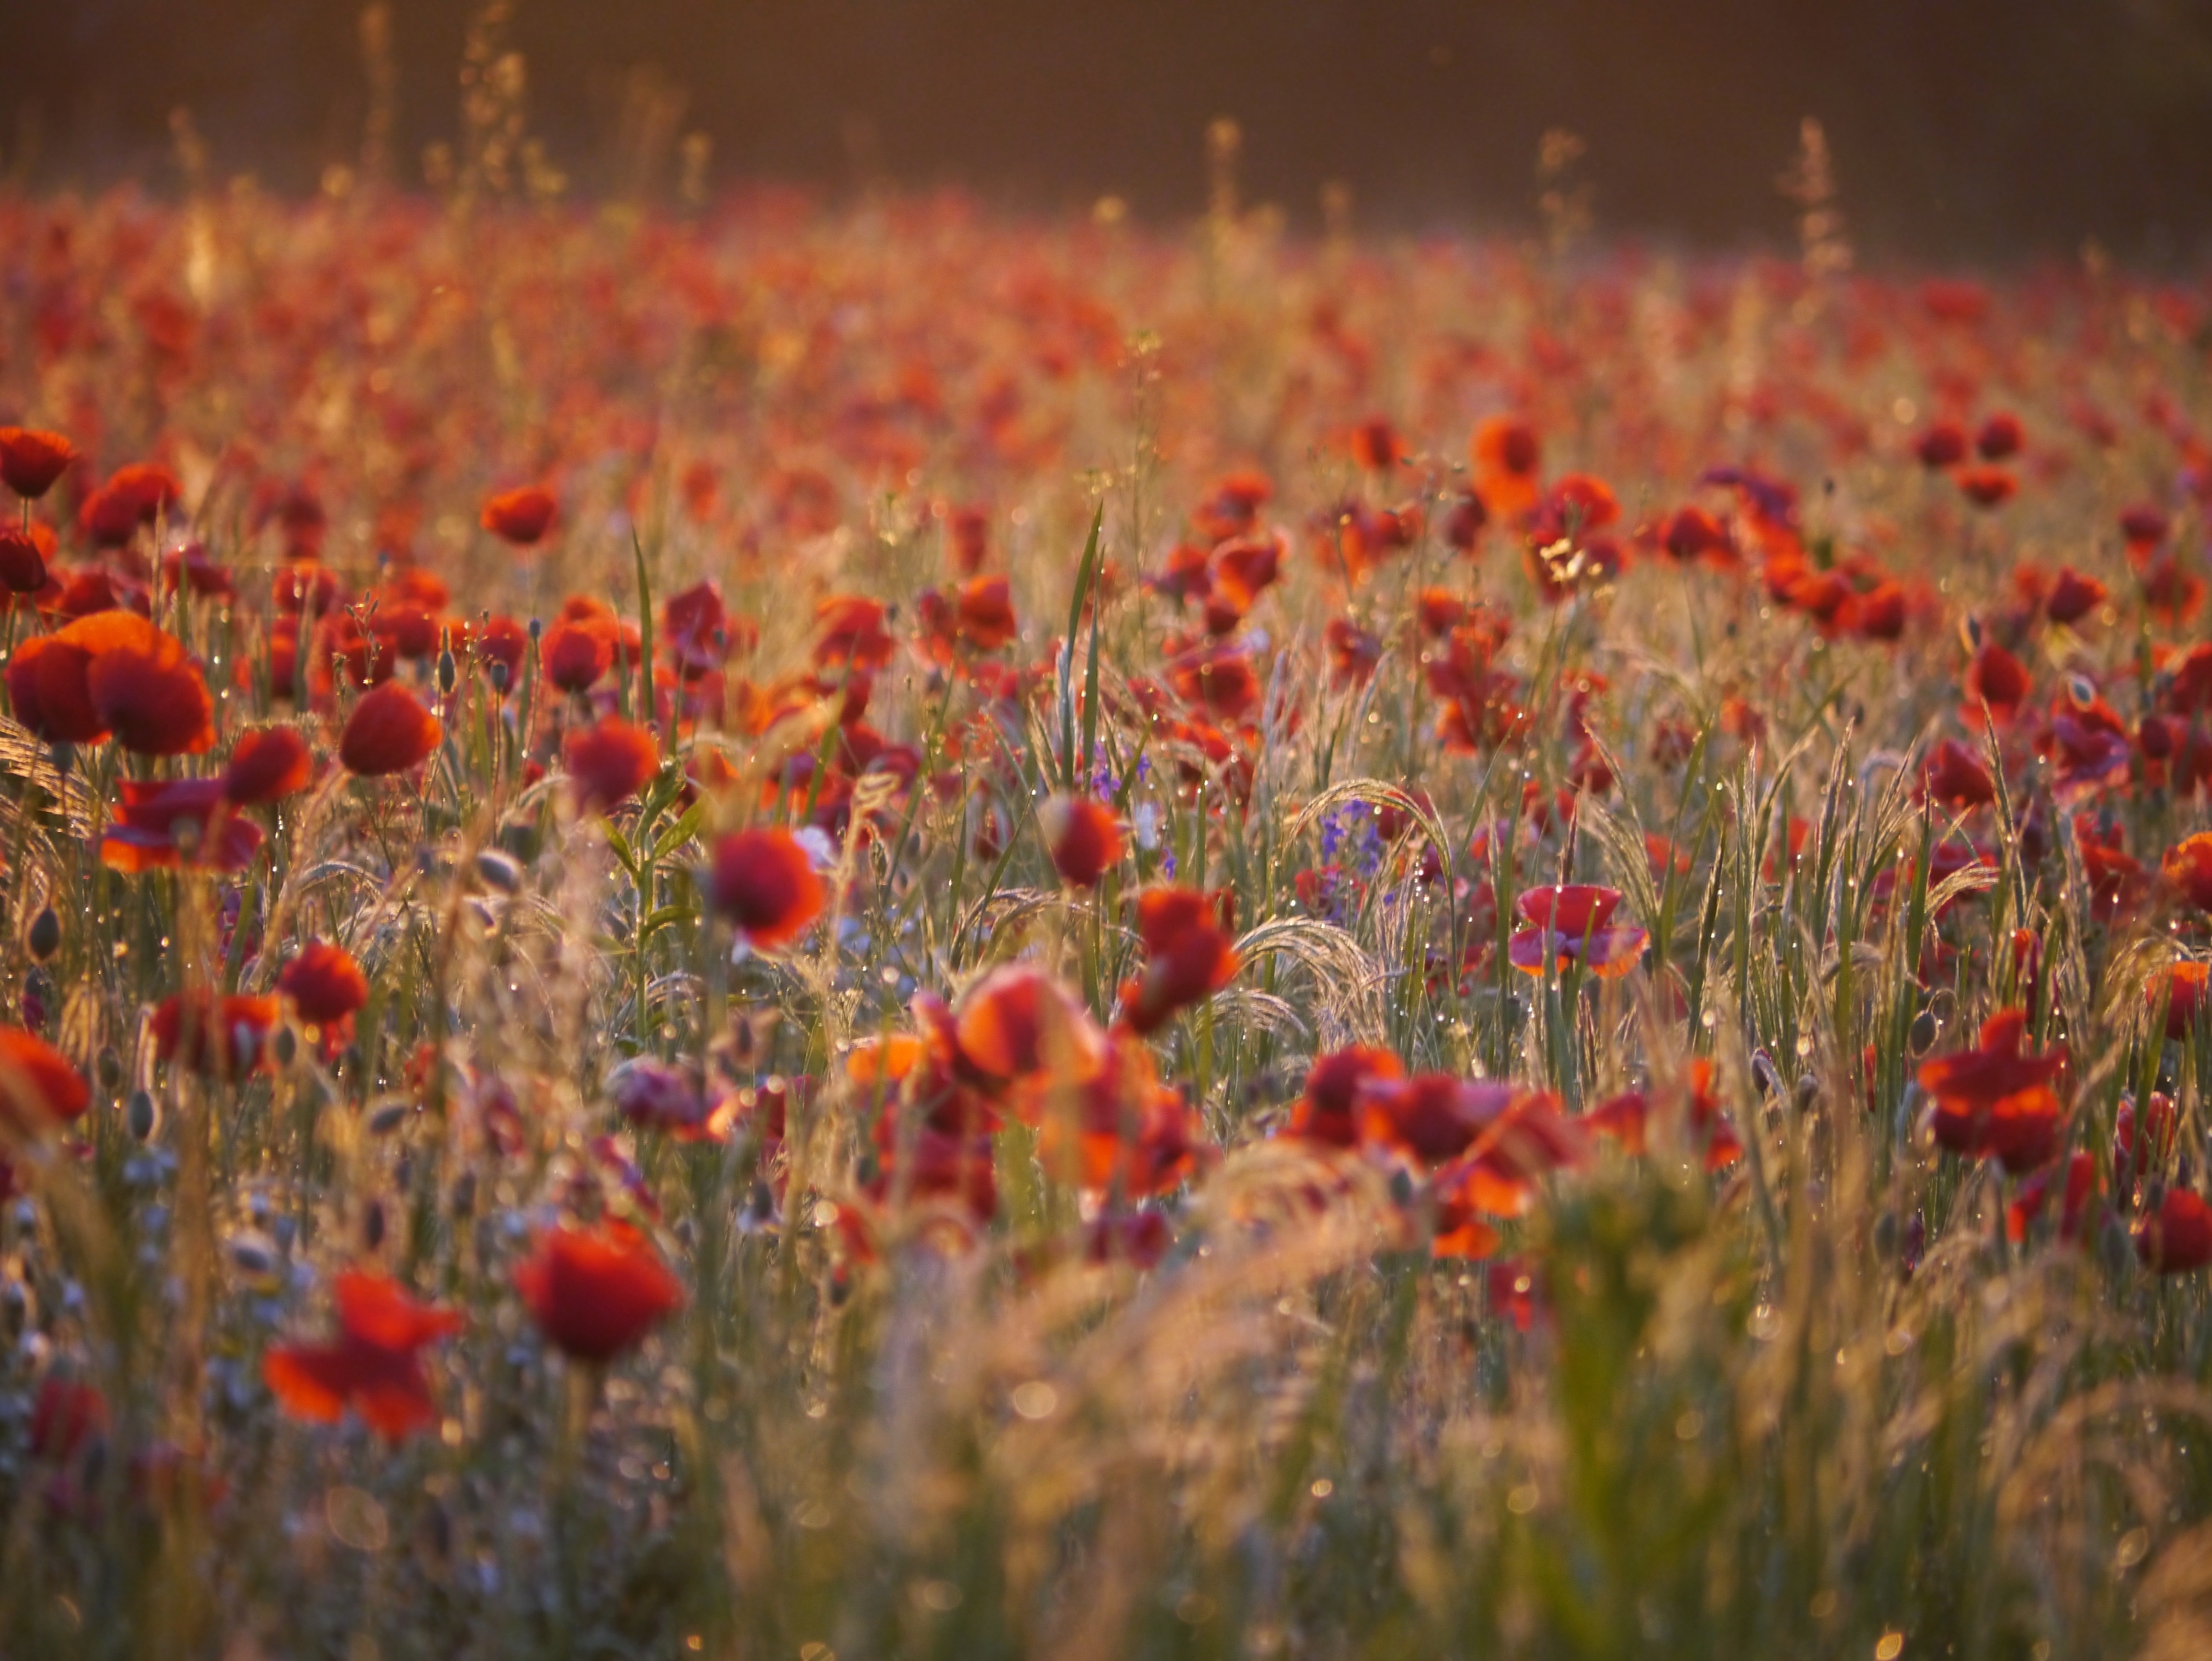
grass, plant, field, meadow, prairie, leaf, flower, red, autumn, flora, wildflower, red poppy, poppy, habitat, meadow flower, flowering plant, daisy family, auroral lights, grass family, land plant, poppy family